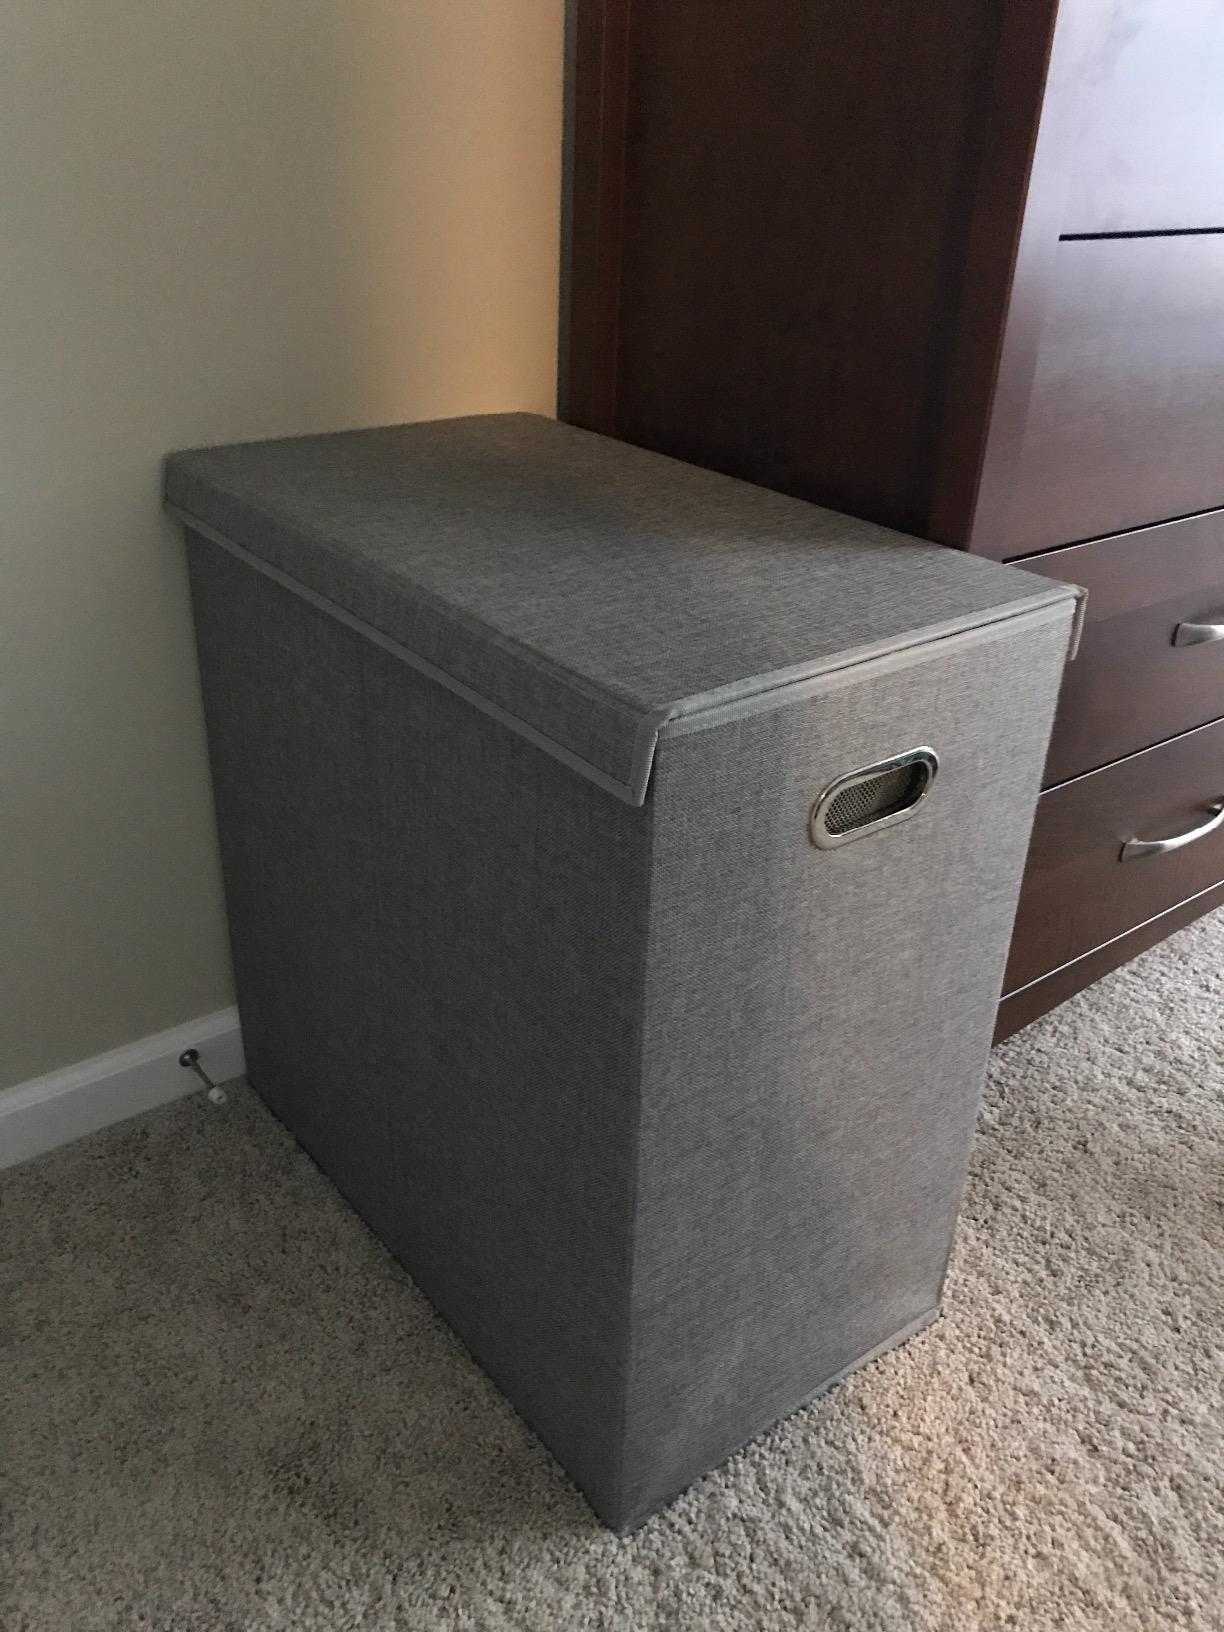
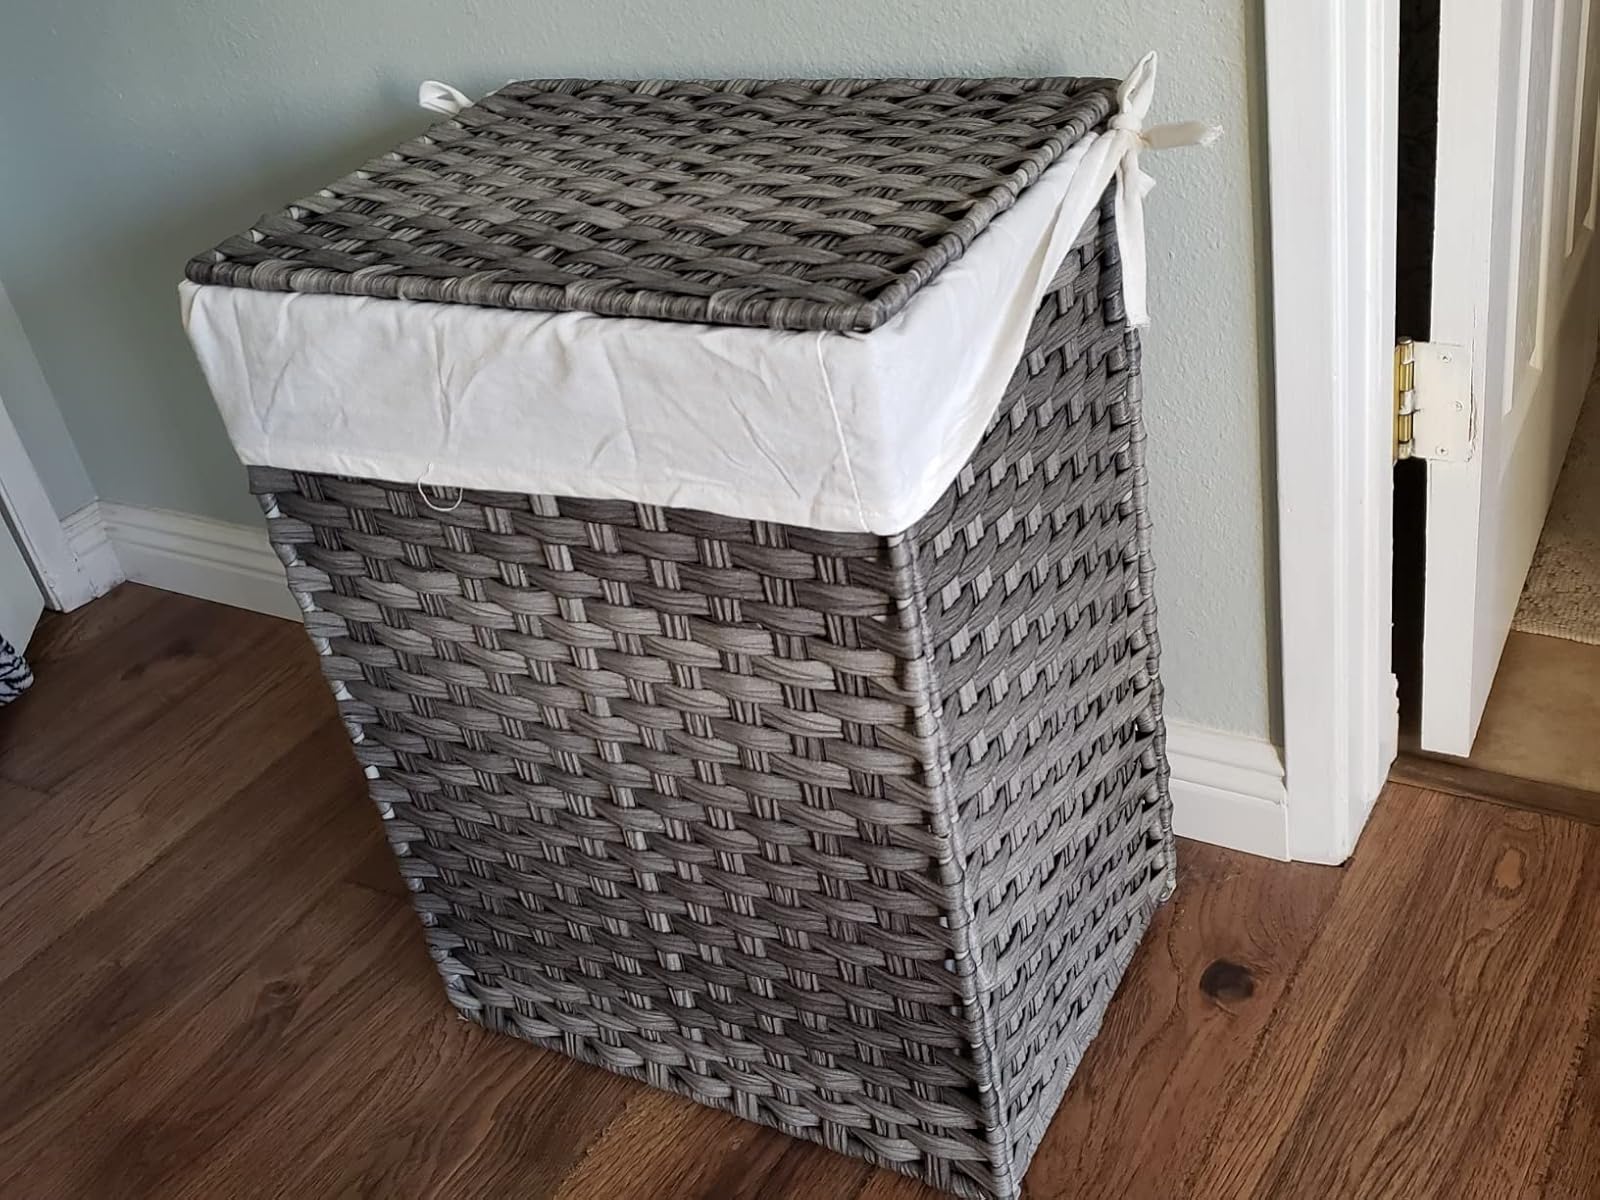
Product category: items_hamper
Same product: no